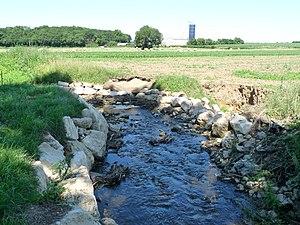
Dernier gouffre du Bandiat, en aval des Vieilles Vaures (les Pinonnes), Agris-Rivières, Charente, France
Le Bandiat est une rivière du Sud-Ouest de la France et un affluent de la Tardoire, donc un sous-affluent de la Charente. Il arrose les trois départements de la Haute-Vienne, de la Dordogne et de la Charente, en région Nouvelle-Aquitaine.
Rivières est une commune du Sud-Ouest de la France située dans le département de la Charente.